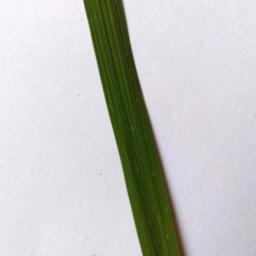
Label: Rice___Healthy